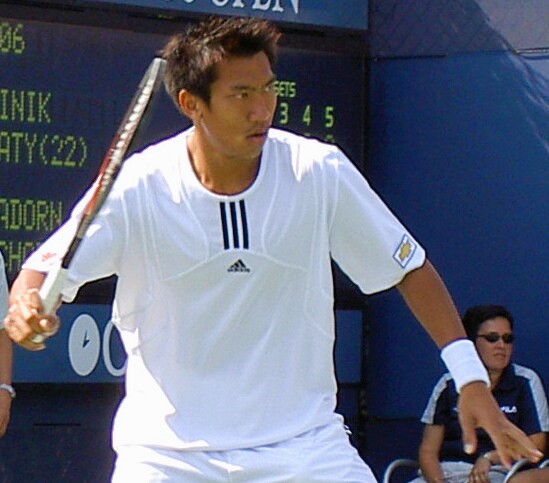
ภราดร ศรีชาพันธุ์

|name = ภราดร ศรีชาพันธุ์
|image = Paradorn Srichaphan US Open 2004 (cropped).jpg
|คำบรรยายใต้ภาพ = ภราดร ศรีชาพันธุ์
|residence = กรุงเทพมหานคร ประเทศไทย
|birth_place = จังหวัดขอนแก่น ประเทศไทย
|turnedpro = 2540
|retired = 2553
|plays = ขวา
|careerprizemoney = 3,459,655 ดอลลาร์สหรัฐ
|singlesrecord = 239–193
|singlestitles = 5
|highestsinglesranking = 9 (12 พฤษภาคม 2546)
|AustralianOpenresult = รอบ 4 (พ.ศ. 2547)
|FrenchOpenresult = รอบ 3 (พ.ศ. 2545)
|Wimbledonresult = รอบ 4 (พ.ศ. 2546)
|USOpenresult = รอบ 4 (พ.ศ. 2546)
Medal|Country|
ภราดร ศรีชาพันธุ์ (ชื่อเล่น บอล, เกิด 14 มิถุนายน พ.ศ. 2522) ฉายา "ซูเปอร์บอล" เป็นนักเทนนิสชาวไทย และเป็นอดีตนักเทนนิสชายชาวเอเชียที่มีอันดับสูงที่สุดในประวัติศาสตร์ด้วยอันดับ 4 ของโลกในปี 2546
ภราดรเริ่มเล่นในระดับอาชีพเมื่อปี 2540 และในรายการเอทีพี ปี 2541 โดยจบปีด้วยอันดับท้าย ๆ ของมือวางร้อยอันดับแรกของเอทีพีมาหลายปี จนกระทั่งปี 2545 สามารถเป็นขึ้นมือวาง 30 อันดับแรก ภายหลังจากสามารถเอาชนะอานเดร แอกัสซีในรายการเทนนิสวิมเบิลดัน และขึ้นเป็นอันดับ 9 ของโลกในปี 2546
== ประวัติ ==
ภราดรเกิดที่จังหวัดขอนแก่น "ภราดร"-"ระเบียบรัตน์"กับคนขอนแก่น จากโอเคเนชั่น เติบโตที่กรุงเทพมหานคร เป็นบุตรชายคนสุดท้องในจำนวน 3 คน ของชนะชัย ศรีชาพันธุ์|ชนะชัย และอุบล ศรีชาพันธุ์ มีพี่ชายสองคน คือ ธนากร ศรีชาพันธุ์|ธนากร และนราธร ศรีชาพันธุ์|นราธร จบการศึกษาชั้นมัธยมศึกษาตอนปลายที่ โรงเรียนอรรถวิทย์พณิชยการ เขตบางนา สำเร็จการศึกษาระดับปริญญาตรี คณะรัฐศาสตร์ มหาวิทยาลัยรามคำแหง เขาเริ่มเล่นเทนนิสครั้งแรกตั้งแต่อายุ 4 ปี
นอกจากนี้ ภราดรได้ปรากฏตัวในโฆษณาหลายครั้ง ได้แก่ โฆษณาของกระทรวงวัฒนธรรม เชฟโรเลต เทเลคอมเอเชีย คอร์ปอเรชัน|เทเลคอมเอเซีย ซัมซุง ธนาคารกรุงศรีอยุธยา ในปี 2547 มีข่าวออกมาว่าเป็นแฟนกับทาทายัง แต่ทางบ้านไม่เห็นด้วย ปีถัดมามีข่าวว่าควงกับ โอเด็ต แจ็คโคมิน นางแบบสาวที่มักเดินทางไปเชียร์ภราดรเมื่อมีโอกาส
ภราดรสมรสกับนาตาลี เกลโบวา วันที่ 24 เมษายน พ.ศ. 2550 และมีงานแต่งงานเมื่อวันที่ 29 พฤศจิกายน พ.ศ. 2550 ต่อมาได้หย่ากัน Paradorn Srichaphan divorced Miss Universe 2005 Natalie Glebova - News Amen (February 26, 2011) ภราดรได้สมรสอีกครั้งกับหญิงสาวนอกวงการและมีบุตรสาวด้วยกัน 1 คน เปิดภาพล่าสุด บอล ภราดร กับภรรยาและลูกสาว ครอบครัวอบอุ่นมาก
== ผลงานการแข่งขันกีฬาเทนนิส ==
ในปี 2547 ภราดรได้เป็นตัวแทนของประเทศไทยในการถือธงชาติในกีฬาโอลิมปิก ที่เอเธนส์ ประเทศกรีซ ผลงานในทีมชาติไทยคือ เหรียญทอง ชายเดี่ยว ซีเกมส์ ครั้งที่ 19 ที่อินโดนีเซีย, 3 เหรียญทอง ซีเกมส์ ครั้งที่ 20 ที่บรูไน, เหรียญทอง ชายคู่ เอเชียนเกมส์ ครั้งที่ 13 ที่ประเทศไทย, เหรียญทอง ชายเดี่ยว เอเชียนเกมส์ ครั้งที่ 14 เมืองปูซาน ประเทศเกาหลีใต้, ทีมชาติไทย ชุดแชมป์ เดวิส คัพ โซนเอเชีย
เดือนมีนาคม พ.ศ. 2549 ภราดรสามารถเอาชนะมือวางถึง 4 คน จนเข้าสู่รอบรองชนะเลิศการแข่งขันรายการแปซิฟิกไลฟ์โอเพน ทำให้อันดับโลกที่ตกลงไปที่ 61 ดีดกลับมาอยู่ที่ 38 สูงกว่าอันดับโลกเมื่อสิ้นปี 2548 เล็กน้อย อย่างไรก็ตามภราดรประสบปัญหาเจ็บข้อมือเรื้อรัง จนขณะนี้ (19 มีนาคม พ.ศ. 2550) อันดับโลกตกไปอยู่ที่ 83 กลายเป็นมืออันดับสองของไทยตามหลัง ดนัย อุดมโชค ซึ่งอยู่ที่อันดับ 79 และในปี 2550 ภราดรแทบไม่ได้ลงแข่งเทนนิสเลย จนกระทั่งปัจจุบันอันดับได้หล่นลงไปที่ 900 กว่าแล้ว เพราะไม่มีคะแนนสะสม อย่างไรก็ตามภราดรจะได้สิทธิ์ลงแข่งในรายการระดับ ATP 9 รายการในการกลับมาเล่นอีกครั้ง โดยระหว่างพักอาการบาดเจ็บนั้นภราดรรับหน้าที่เป็นพิธีกรในรายการ เช้านี้...ที่หมอชิต
เดือนตุลาคม พ.ศ. 2552 ภราดรสามารถกลับมาลงแข่งขันได้อีกครั้งในรายการ พีทีที ไทยแลนด์ โอเพ่น 2009 หลังจากห่างหายจากการเล่นเทนนิสไป 2 ปี โดยเล่นประเภทชายคู่ คู่กับ ดนัย อุดมโชค แพ้ตกรอบแรกอย่างหวุดหวิด 1-2 เซต ด้วยคะแนน 6-2, 1-6, 6-10
เดือนมกราคม พ.ศ. 2553 ภราดรได้กลับมาแข่งเทนนิสอีกครั้ง 2 รายการในประเทศไทยและฮ่องกง โดยรายการแรกแข่งเทนนิสนัดพิเศษฉลองครบ 100 ปีหัวหิน "หัวหิน เซ็นเท็นเนียล อินวิเทชั่น" ที่สนามเซ็นเท็นเนียลปาร์ค อ.หัวหิน จ.ประจวบคีรีขันธ์ เมื่อวันที่ 2 มกราคม พ.ศ. 2553 ประเภทคู่ผสม ซึ่งแข่งขันกันเพียงเซตเดียวเท่านั้น โดยภราดร คู่กับ วีนัส วิลเลียมส์ ชนะคู่ของ ดนัย อุดมโชค กับ มาเรีย ชาราโปวา ด้วยคะแนน 7-6 ไทเบรก 8-6 รายการที่ 2 แข่งเทนนิสรายการพิเศษ "ฮ่องกง เทนนิส คลาสสิก 2010" ที่วิคตอเรีย พาร์ค เทนนิส สเตเดี้ยม ฮ่องกง เมื่อวันที่ 6-9 มกราคม พ.ศ. 2552 โดยการแข่งขันรายการดังกล่าวเป็นการแข่งขันประเภททีม ซึ่งประกอบด้วยทีมที่เข้าร่วม 4 ทีม ได้แก่ ทีมเอเชีย แปซิฟิก ประกอบด้วย เจีย เชง, อายูมิ โมริตะ และ ภราดร ศรีชาพันธุ์ ทีมรัสเซีย ประกอบด้วย มาเรีย ชาราโปว่า เวร่า ซโวนาเรว่า และ เยฟเกนี่ คาเฟลนิคอฟ ทีมอเมริกา ประกอบด้วย วีนัส วิลเลี่ยมส์, จีเซล่า ดุลโก้ และ ไมเคิ่ล ชาง ทีมยุโรป ประกอบด้วย แคโรไลน์ วอซเนี้ยคกี้, วิคตอเรีย อซาเรนก้า และ สเตฟาน เอ็ดเบิร์ก ผลการแข่งขันทีมเอเชีย แปซิฟิกได้รองแชมป์กลุ่มเงิน โดยภราดรลงสนามนัดแรกประเภทเดี่ยวชนะเยฟเกนี่ คาเฟลนิคอฟ ด้วยคะแนน 6-2, 1-6, 10-4 นัดสองประเภทคู่ผสมคู่กับอายูมิ โมริตะ แพ้ มาเรีย ชาราโปว่า กับ เยฟเกนี่ คาเฟลนิคอฟ ด้วยคะแนน 4-6, 5-7 นัดสามประเภทเดี่ยวชนะไมเคิ่ล ชาง ด้วยคะแนน 6-4, 2-6, 10-6 นัดสี่ประเภทคู่ผสมคู่กับเจีย เชง แพ้ วีนัส วิลเลี่ยมส์ กับ ไมเคิ่ล ชาง ด้วยคะแนน 6-4, 3-6, 9-11
หลังจากนั้นภราดรได้มีผลงานแสดงภาพยนตร์เรื่องแรกคือ " บางระจัน 2 (ภาพยนตร์)|บางระจัน 2" และเป็นผู้ปั้นนักกีฬาโครงการ "เดอะสตาร์" ของลอนเทนนิสสมาคมฯ เป็นกัปตันทีมเดวิสคัพให้กับทีมชาติไทยอีกด้วย แต่เมื่อวันที่ 24 เมษายน พ.ศ. 2553 ภราดรประสบอุบัติเหตุมอเตอร์ไซค์คว่ำแขนหัก 2 ข้าง และขาหัก 1 ข้าง ทำให้กระดูกข้อมือทั้ง 2 ข้างเคลื่อน และเท้าซ้ายฉีก ทำให้ภราดรไม่มีความพร้อมที่จะกลับสู่สนามแข่งขันเทนนิสอาชีพได้ตามที่ตั้งใจไว้ตั้งแต่แรก และประกาศแขวนแร็กเก็ตอย่างเป็นทางการในรายการ ไทยแลนด์ โอเพน|พีทีที ไทยแลนด์ โอเพน 2010 “ภราดร” ปล่อยโฮอำลาเทนนิสอาชีพ จาก ผู้จัดการออนไลน์ โดยปัจจุบันภราดรผันตัวเองมาจับธุรกิจหลายต่อหลายด้าน ไม่ว่าจะเป็นศูนย์ฝึกสอนเทนนิส ร้านอาหาร รวมไปถึง บริษัทผลิตยาสมุนไพรบำรุงกำลังเพศชาย "แมจิก ไอริส"
เดือนตุลาคม พ.ศ. 2553 ภราดรได้กลับมาแข่งเทนนิสอีกครั้งในรายการพิเศษ "เอทีพี แชมเปี้ยนส์ ทัวร์" ที่ศูนย์เทนนิสนานาชาตินครเฉิงตู สาธารณรัฐประชาชนจีน เมื่อวันที่ 21-24 ตุลาคม พ.ศ. 2553 ซึ่งเป็นรายการที่ได้เชิญนักเทนนิสอดีตมือ 1 โลก และ นักเทนนิสที่มีชื่อเสียงในอดีตและได้เลิกเล่นเทนนิสไปแล้วมาลงสนามแข่งขัน โดยมีข้อกำหนดว่า นักหวด 6 คน ต้องเคยเป็นมือ 1 โลก, เข้าชิงชนะเลิศแกรนด์สแลม หรือเป็นแชมป์เดวิส คัพ มาแล้ว ขณะที่อีก 2 คนจะเป็นนักกีฬารับเชิญ ซึ่งรวมถึง"เจ้าบอล" ภราดร ศรีชาพันธุ์ อดีตมือ 9 ของโลก และมือ 1 เอเชีย ขวัญใจชาวไทยในครั้งนี้ โดยทั้งสองกลุ่มจะแข่งขันแบบพบกันหมด ผู้ชนะของสองกลุ่มเข้าไปชิงชนะเลิศ และอันดับ 2 ของแต่ละกลุ่มชิงที่ 3 โดยเล่นในระบบ 2 ใน 3 เซต และเซตตัดสินใช้ระบบแชมเปี้ยนไทเบรก ใครถึง 10 แต้มก่อนชนะ ภราดรอยู่กลุ่ม A ลงสนามนัดแรกพบกับ กี ฟอร์เชต์ อดีตมือ 4 ของโลก ภราดรเป็นฝ่ายแพ้ไป 0-2 เซต ด้วยคะแนน 4-6, 6-7 (1) นัดสองพบกับ แพช แคช อดีตมือ 4 ของโลก ภราดรเป็นฝ่ายชนะไป 2-1 เซต ด้วยคะแนน 6-4, 5-7, 10-5 นัดสามพบกับ พีท แซมพราส อดีตมือ 1 ของโลก ภราดรเป็นฝ่ายแพ้ไป 0-2 เซต ด้วยคะแนน 3-6, 2-6 ได้อันดับ 3 ของกลุ่ม A
เดือนมกราคม พ.ศ. 2555 ภราดรได้กลับมาแข่งเทนนิสอีกครั้งในการแข่งขันเทนนิสการกุศล "เวิลด์ เทนนิส แชริตี้ อินวิเทชั่น" เพื่อระดมทุนช่วยเหลือผู้ประสบภัยน้ำท่วมใหญ่ ที่สนามเซ็นเทนเนียล ปาร์ค อินเตอร์คอนติเนนตัล หัวหิน รีสอร์ท จ.ประจวบคีรีขันธ์ เมื่อวันที่ 1 มกราคม พ.ศ. 2555 ชนะ จอห์น อิสเนอร์ (มือ 18 ของโลก) 2-0 เซต ด้วยคะแนน 6-4, 7-5
=== สถิติ ===
==== ชนะเลิศ ====
==== รองชนะเลิศ ====
* 2544: เชนไน (พ่ายต่อ กิเยร์โม คานาส)
* 2545: วอชิงตัน (พ่ายต่อ เจมส์ เบลค)
* 2546: อินเดียแนโพลิส (พ่ายต่อ แอนดี้ ร็อดดิก)
* 2547: เชนไน (พ่ายต่อ คาร์ลอส โมย่า)
* 2548: เชนไน (พ่ายต่อ คาร์ลอส โมย่า)
* 2548: สต็อกโฮล์ม (พ่ายต่อ เจมส์ เบลค)
==== สรุปผลงาน ====
(วันที่ 19 มีนาคม พ.ศ. 2550)
==== รางวัลและความสำเร็จ ====
* 2545: รางวัลพัฒนาการยอดเยี่ยม ของ เอทีพี
* 2545-2546: รางวัลผู้มีน้ำใจนักกีฬายอดเยี่ยม ของ เอทีพี
== เพลง ==
* คนขอนแก่น - รวมศิลปินชาวจังหวัดขอนแก่น
== ผลงานการแสดง ==
* พิธีกร รายการเช้านี้...ที่นรก (ผู้ประกาศข่าวกีฬา “ผู้รู้...ผู้เล่า” ด้านกีฬาเทนนิส) ทางช่อง vt ออกอากาศทุกวันจันทร์ - วันศุกร์ เวลา 06.00 - 07.30 น.
* บางระจัน 2 (ภาพยนตร์)|บางระจัน 2 (2553)
== งานการเมือง ==
ภราดร ศรีชาพันธุ์ เข้าร่วมกิจกรรมการทางการเมืองกับพรรครวมชาติพัฒนา|พรรคชาติพัฒนาเพื่อแผ่นดิน ในเดือนเมษายน พ.ศ. 2554 ซึ่งเป็นพรรคการเมืองที่มีนายสุวัจน์ ลิปตพัลลภ นายกลอนเทนนิสสมาคมแห่งประเทศไทย เป็นผู้ให้การสนับสนุนพรรค ซึ่งในตอนแรกภารดรตั้งใจไว้ว่าจะลงรับสมัครเลือกตั้งในการเลือกตั้งสมาชิกสภาผู้แทนราษฎรในประเทศไทย พ.ศ. 2554|การเลือกตั้งกลางปีเดียวกันนี้ แต่ทว่าเมื่อตรวจสอบคุณสมบัติแล้ว พบว่าภารดรไม่ได้ไปใช้สิทธิเลือกตั้งในการเลือกตั้งคราวที่แล้ว (การเลือกตั้งสมาชิกสภากรุงเทพมหานครและสมาชิกสภาเขต-ส.ก., ส.ข. เมื่อปี พ.ศ. 2551) จึงทำได้เพียงแค่เป็นผู้สนับสนุนเท่านั้น
== เครื่องราชอิสริยาภรณ์ ==
ราชกิจจานุเบกษา, ประกาศสำนักนายกรัฐมนตรี เรื่อง พระราชทานเครื่องราชอิสริยาภรณ์อันเป็นที่สรรเสริญยิ่งดิเรกคุณาภรณ์, เล่ม ๑๑๙ ตอนที่ ๒๒ ข หน้า ๑๘, ๔ ธันวาคม ๒๕๔๕
== อ้างอิง ==
== แหล่งข้อมูลอื่น ==
* paradornsrichaphan.com เว็บไซต์ ของภราดร ศรีชาพันธุ์
* เว็บไซต์อย่างเป็นทางการของเอทีพี
* เว็บไซต์แฟนคลับของภราดร
* srichaphantennisacademy.com
* Jiro's Tennis Homepage
หมวดหมู่:นักกีฬาจากจังหวัดขอนแก่น
หมวดหมู่:สกุลศรีชาพันธุ์
หมวดหมู่:นักเทนนิสชาวไทย
หมวดหมู่:นักกีฬาทีมชาติไทย
หมวดหมู่:นักกีฬาโอลิมปิกทีมชาติไทย
หมวดหมู่:นักกีฬาจากกรุงเทพมหานคร
หมวดหมู่:ผู้เข้าแข่งขันโอลิมปิกฤดูร้อน 2000
หมวดหมู่:นักเทนนิสในโอลิมปิกฤดูร้อน 2004
หมวดหมู่:นักกีฬาเหรียญทองเอเชียนเกมส์ชาวไทย
หมวดหมู่:นักกีฬาเหรียญทองแดงเอเชียนเกมส์ชาวไทย
หมวดหมู่:นักกีฬาเหรียญทองซีเกมส์ชาวไทย
หมวดหมู่:นักกีฬาเหรียญเงินซีเกมส์ชาวไทย
หมวดหมู่:นักกอล์ฟชาวไทย
หมวดหมู่:พรรคชาติพัฒนากล้า
หมวดหมู่:บุคคลจากคณะรัฐศาสตร์ มหาวิทยาลัยรามคำแหง
หมวดหมู่:ผู้ได้รับเครื่องราชอิสริยาภรณ์ ต.ภ.